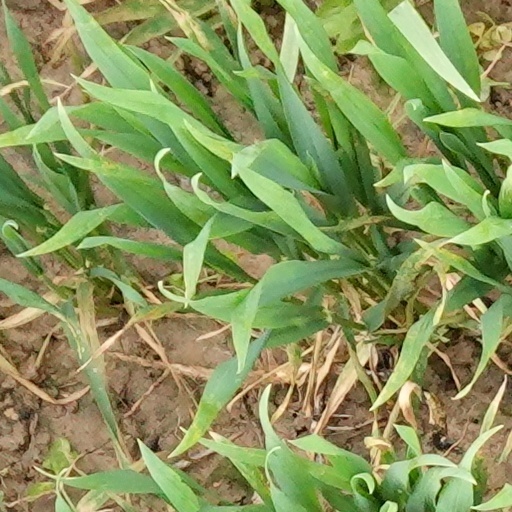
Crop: wheat